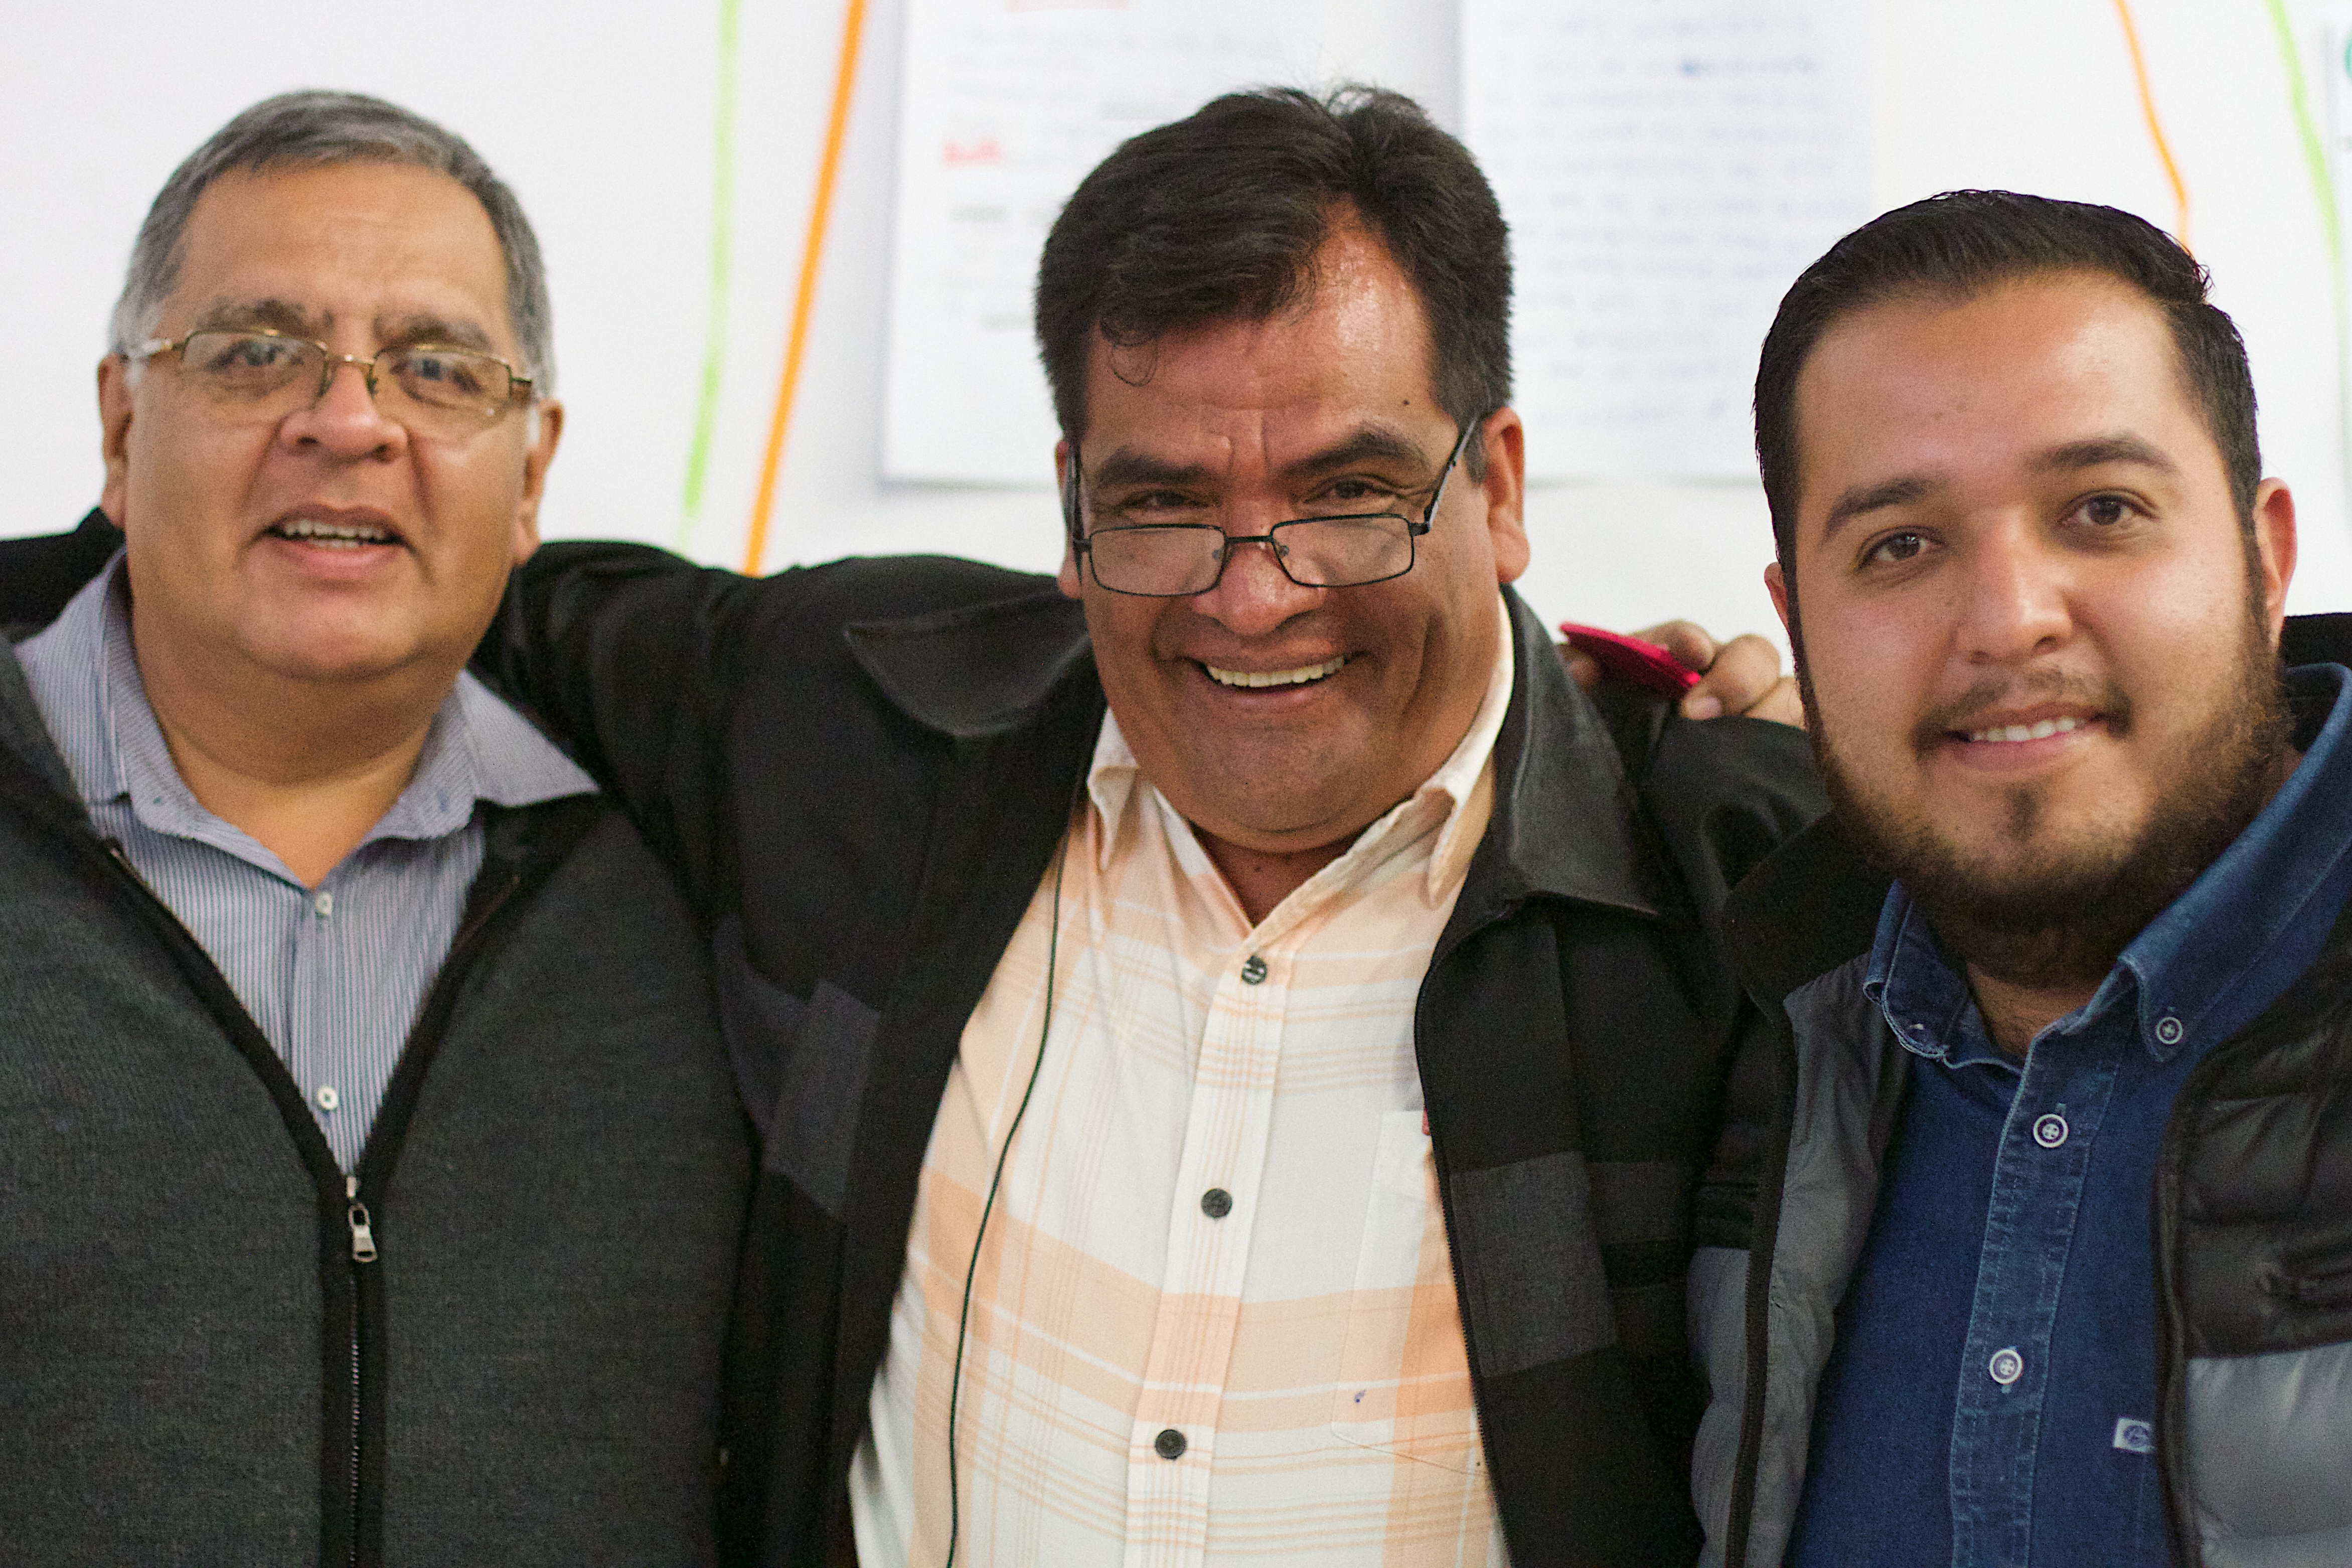
people, community, team, udgagora